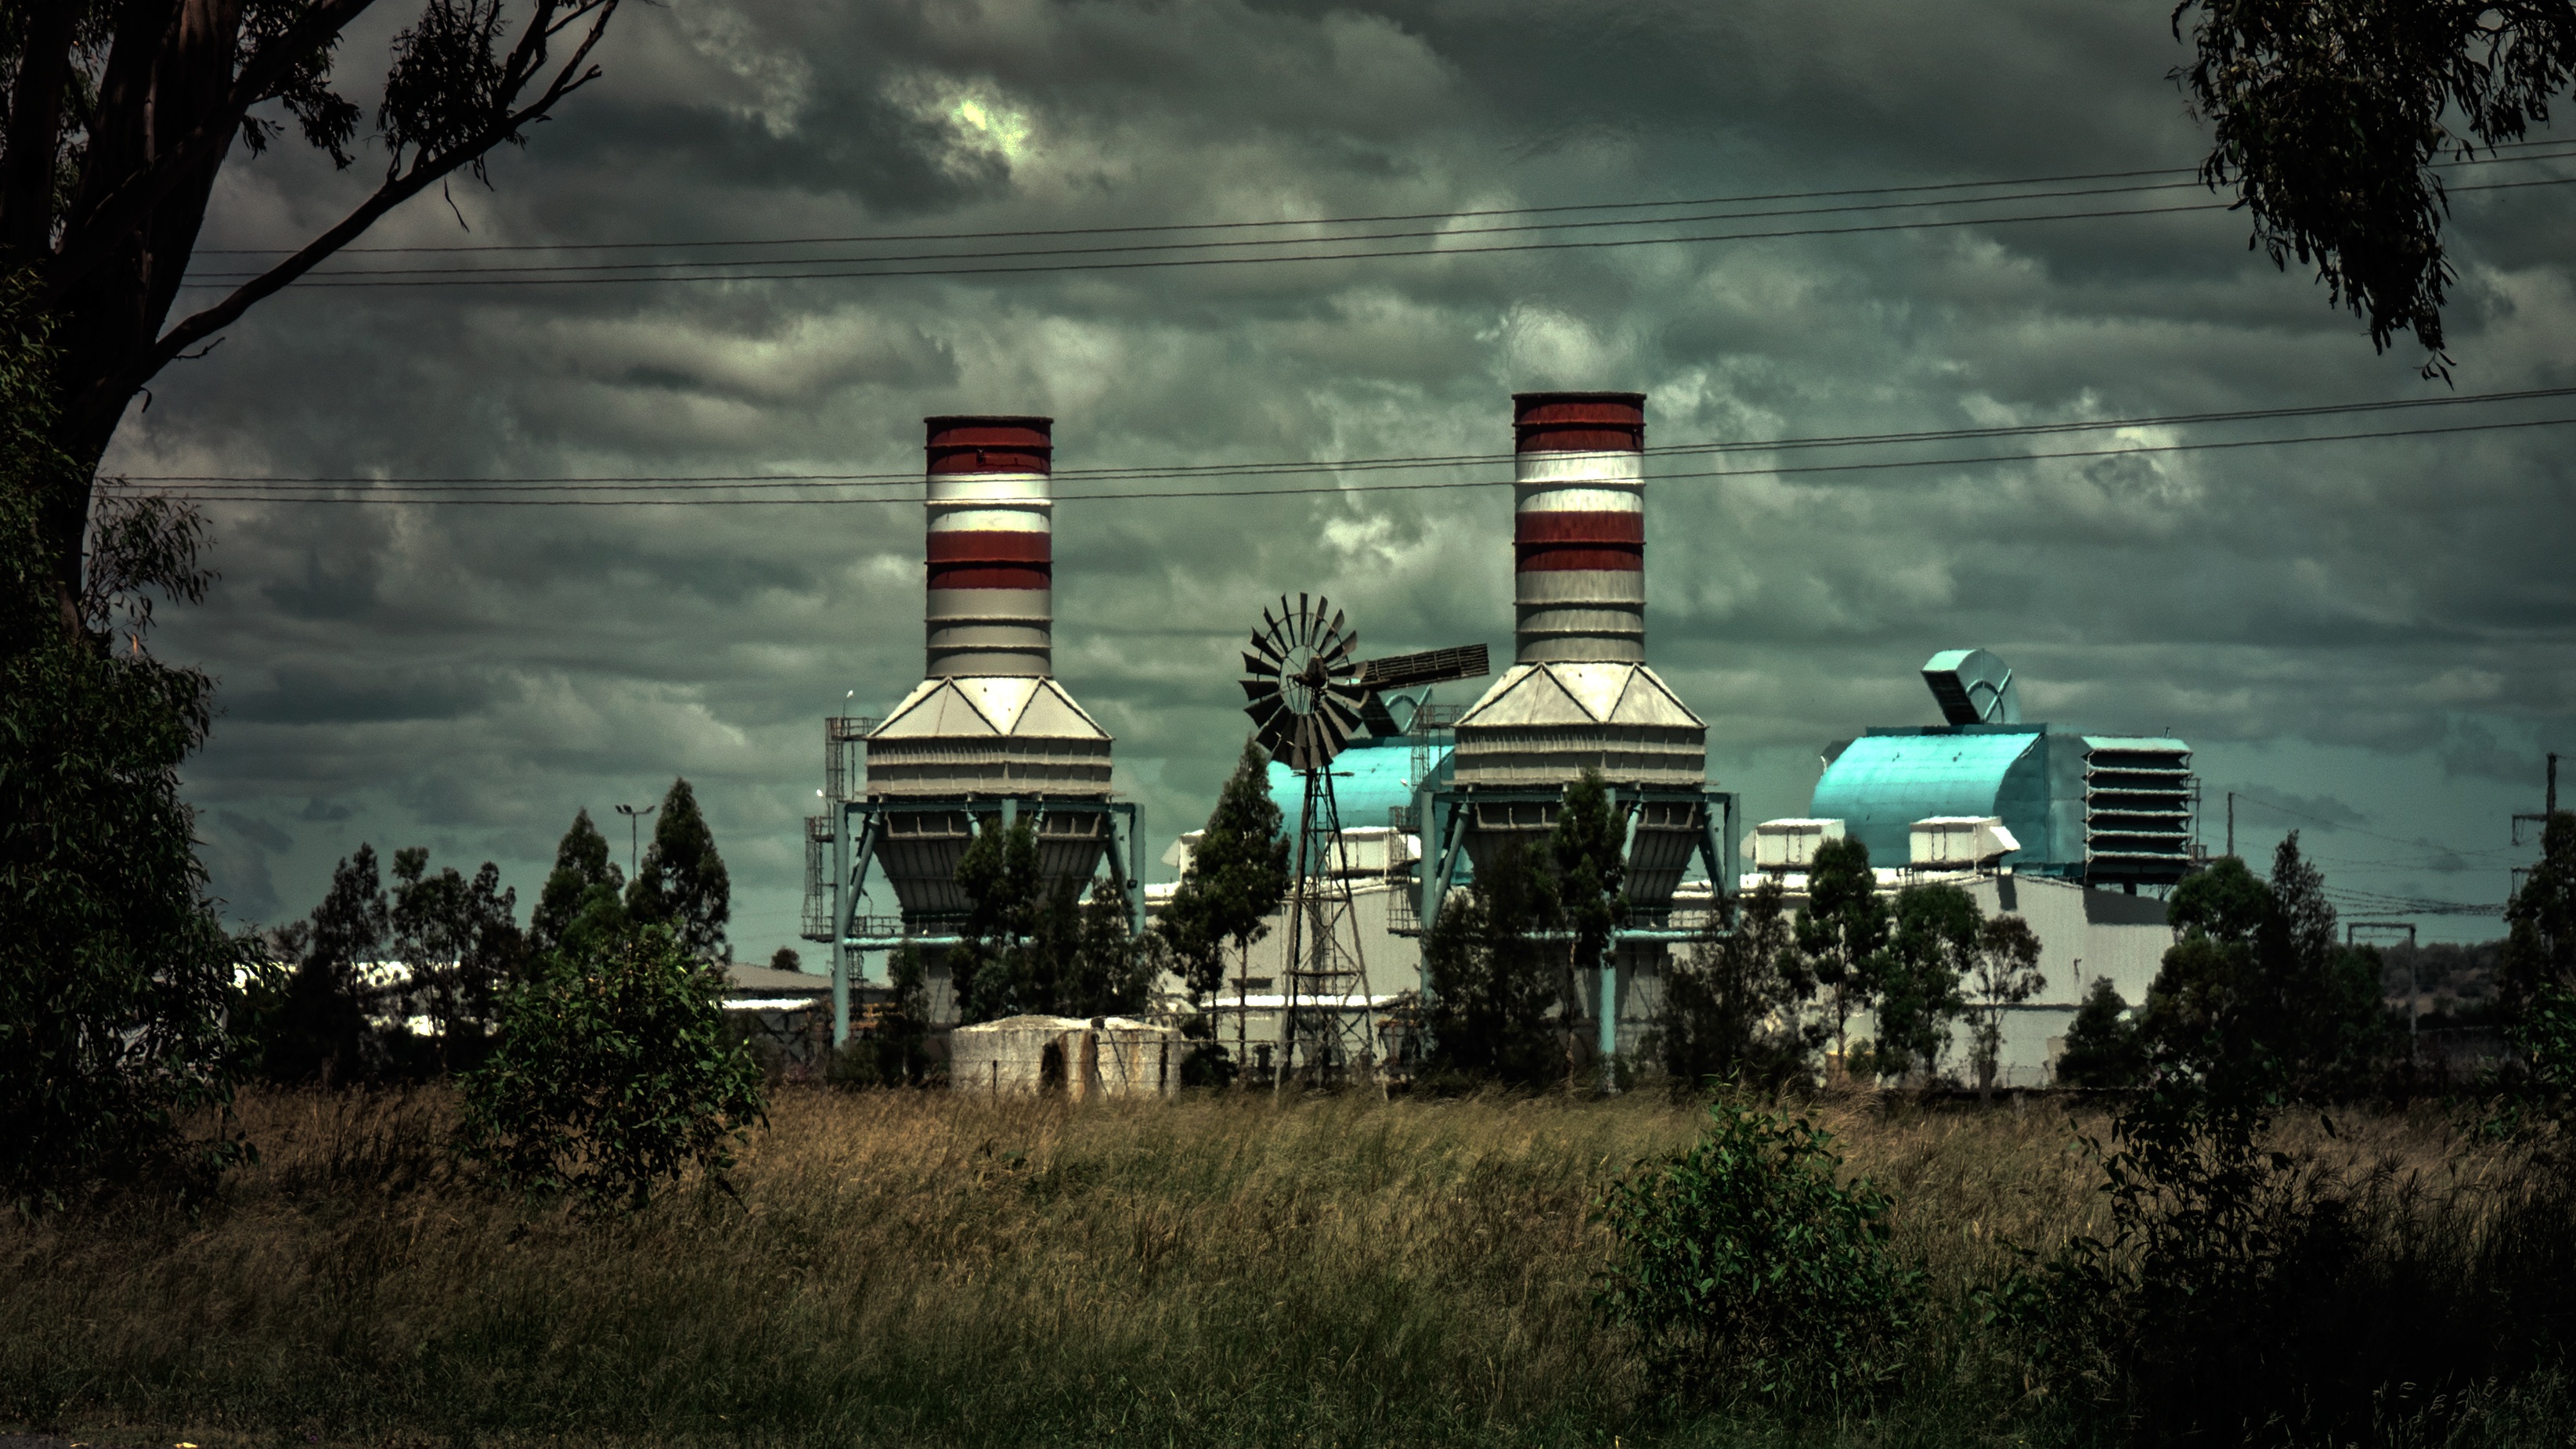
light, cloud, plant, night, morning, old, spooky, urban, asphalt, cityscape, dark, evening, reflection, tower, broken, shadow, paint, industrial, abandoned, factory, dirty, darkness, empty, exterior, concrete, bars, scary, fear, clouds, buildings, urbex, windows, decaying, creepy, exploration, gloomy, peeling, ruined, screenshot, mental, psychiatric, atmospheric phenomenon